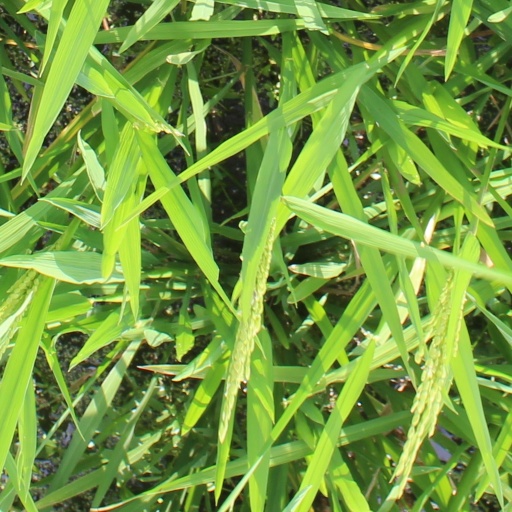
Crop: rice